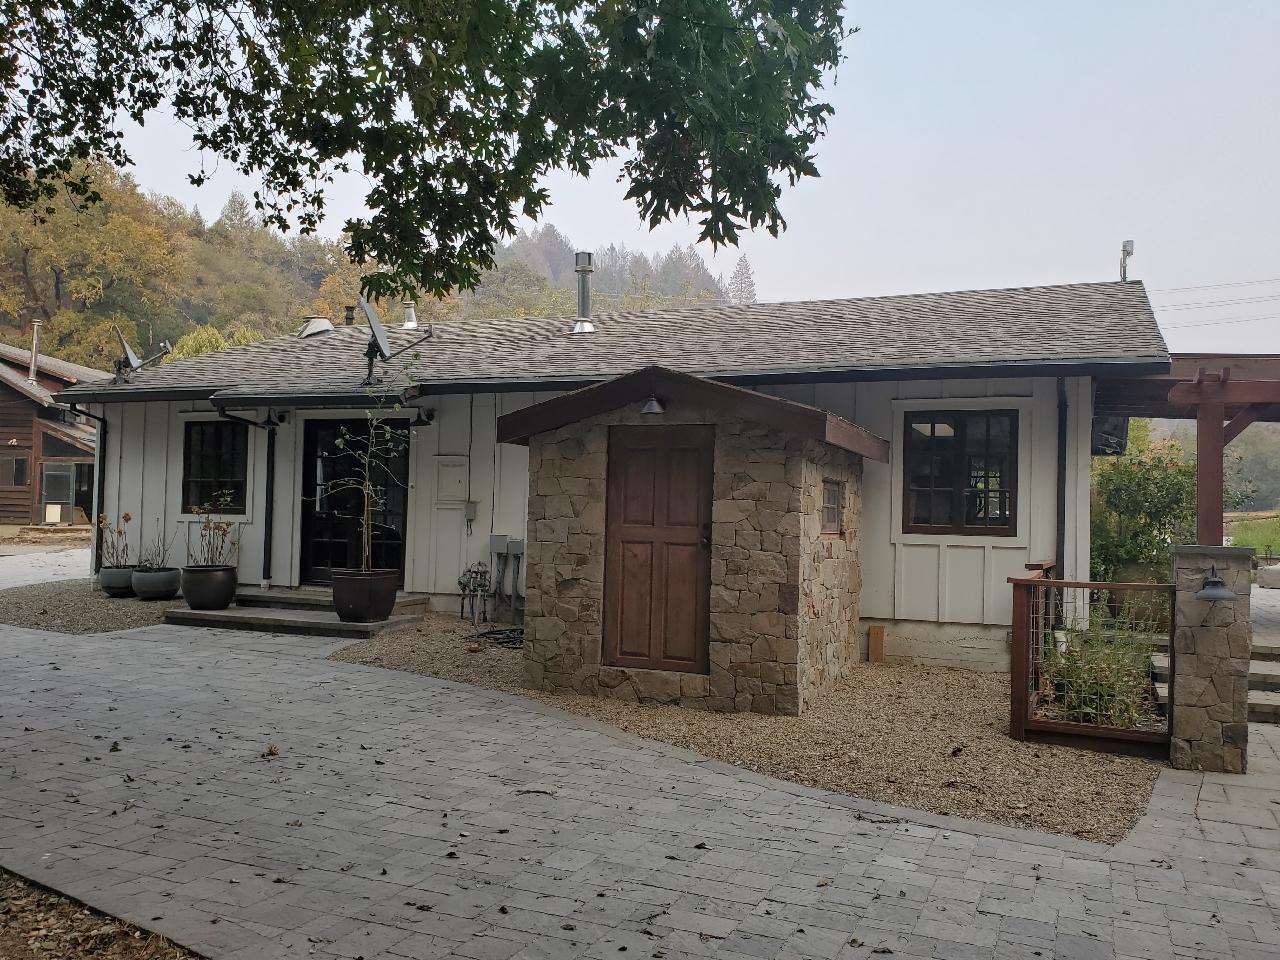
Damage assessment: no_damage